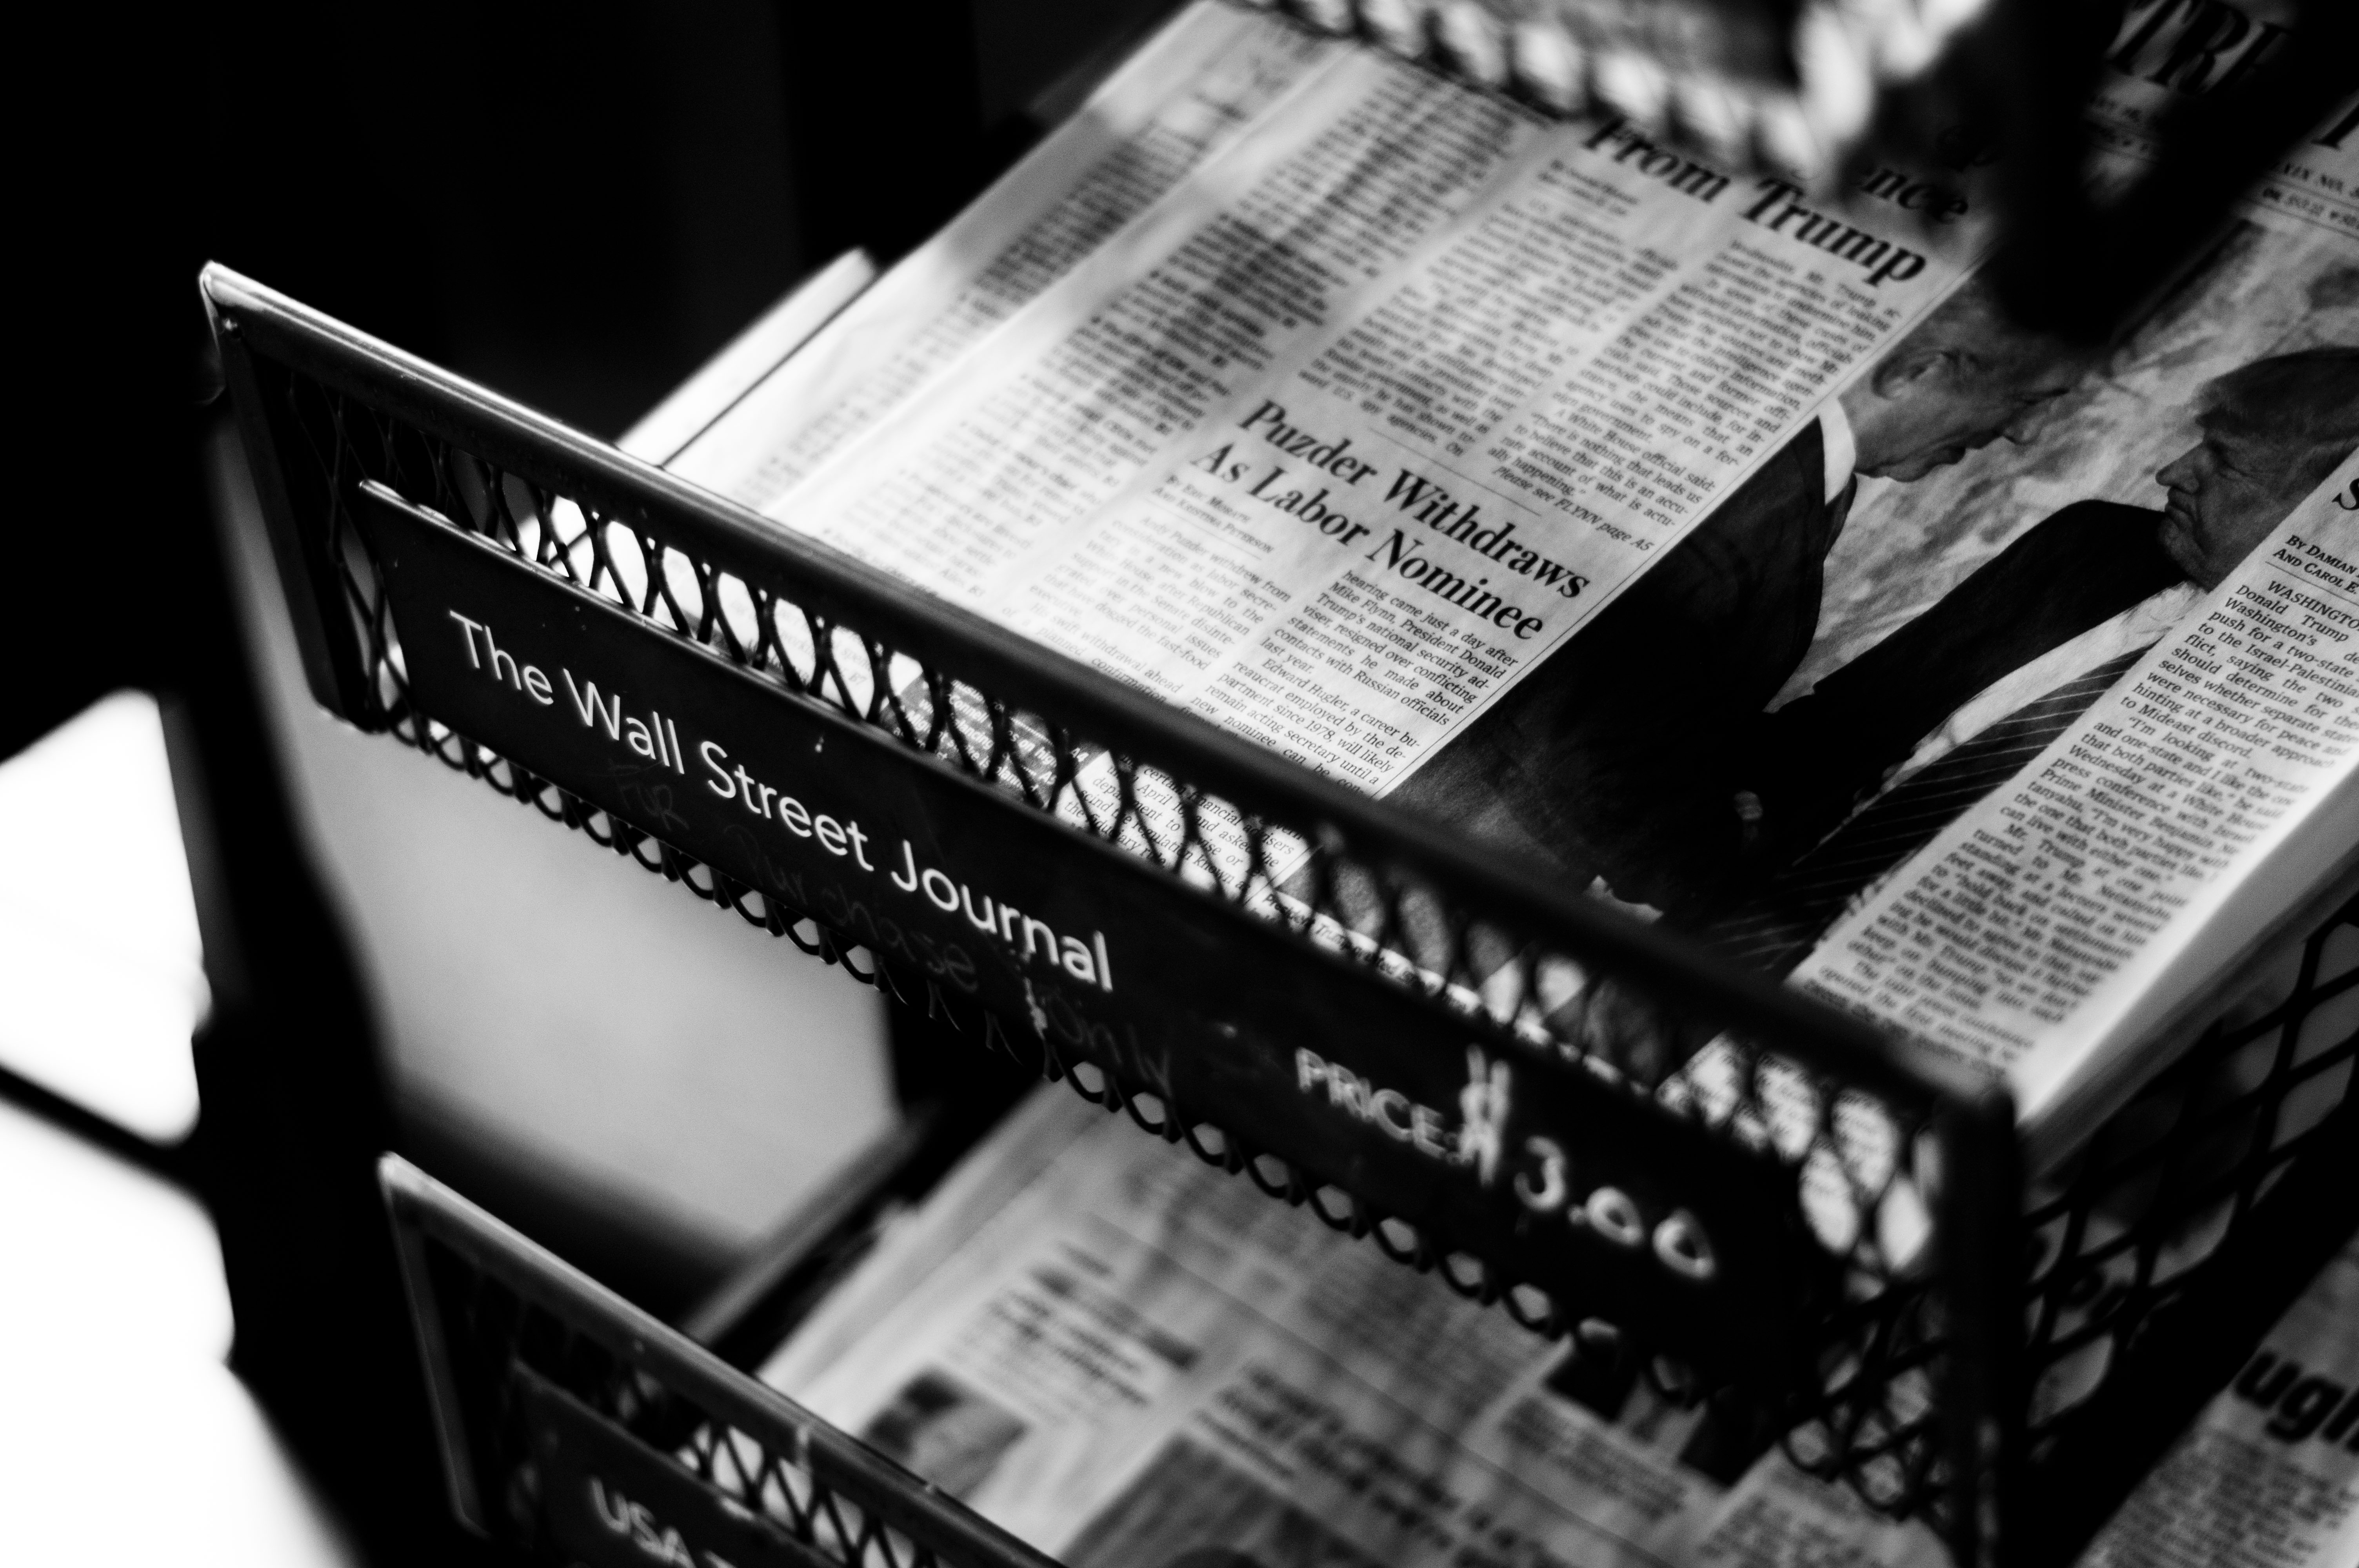
black and white, photography, newspaper, black, monochrome, brand, trump, monochrome photography, the wall street journal